USS Sable

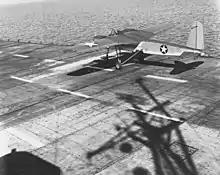
A TDN-1 assault drone aboard "Sable" 10 August 1943

The completed "Sable" departed Buffalo on 22 May 1943 and arrived at her assigned homeport of Chicago, Illinois, on 26 May 1943 and were docked at Navy Pier joining her sister ship USS "Wolverine" in what was casually referred to as the "Corn Belt Fleet". "Sable" along with her sister ship, "Wolverine", were assigned to the 9th Naval District Carrier Qualification Training Unit (CQTU) and were tasked with qualifying pilots for carrier operations. With the flight deck shorter and lower to the water it was felt that if a pilot could master take offs and landings they would have less trouble when they were stationed on a standard size carrier. Pilot training was conducted seven days a week with the fifty-nine pilots becoming qualified within nine hours of her first day of service. One issue that arose was that because of the lower top speed and height of "Sable" there wasn't enough "wind over deck" needed in order to launch certain types of aircraft or even carry out training on calm days. In August 1943 "Sable" was used as a base for testing the experimental TDN-1 torpedo drone aircraft.